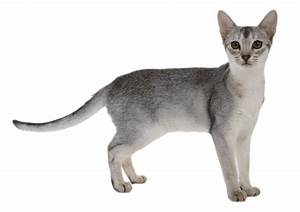
Label: cat